Don't Lie (film)

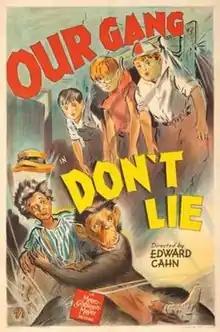

Don't Lie is a 1942 "Our Gang" short comedy film directed by Edward Cahn. It was the 205th "Our Gang" short to be released.